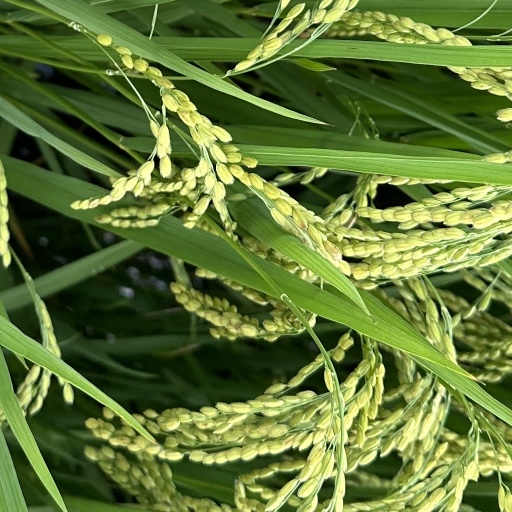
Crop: rice